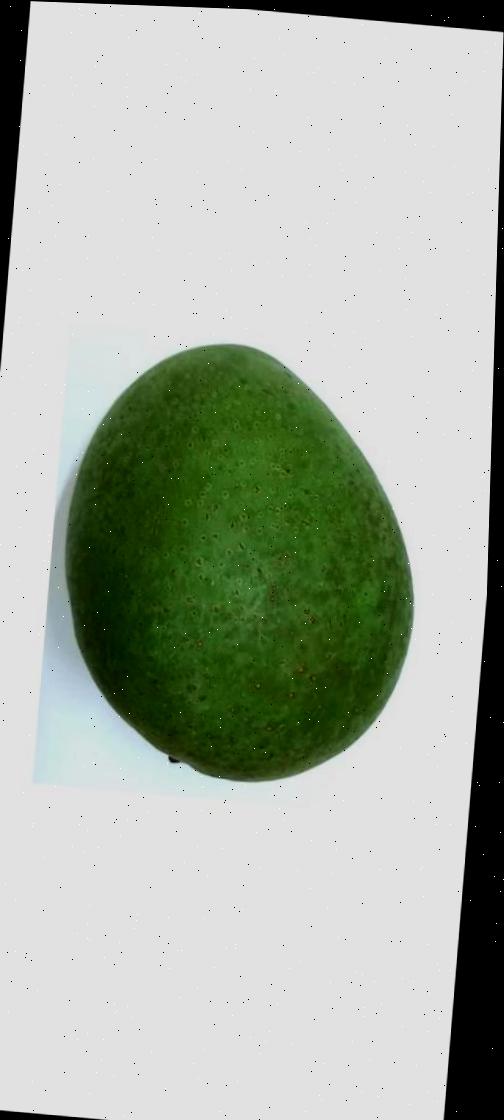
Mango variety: Ashshina Zhinuk